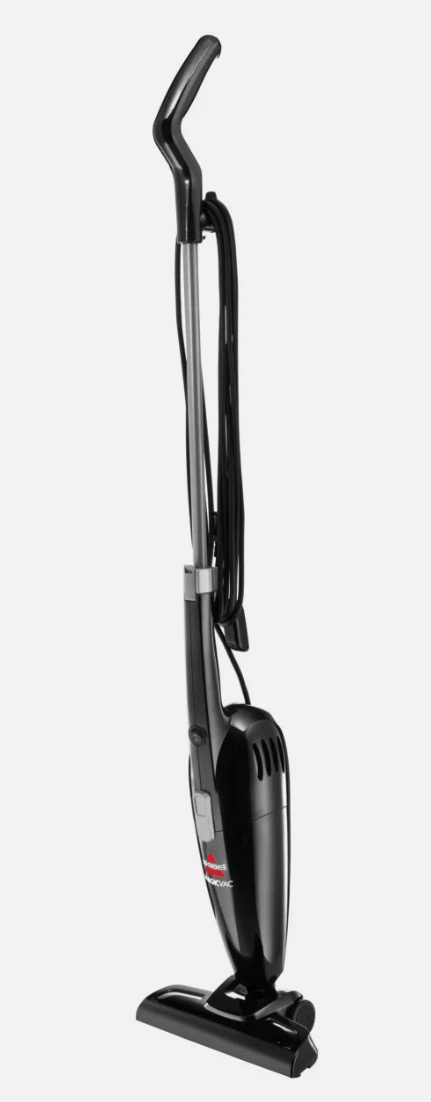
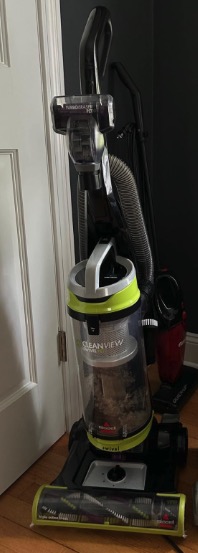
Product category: items_vacuum
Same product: no